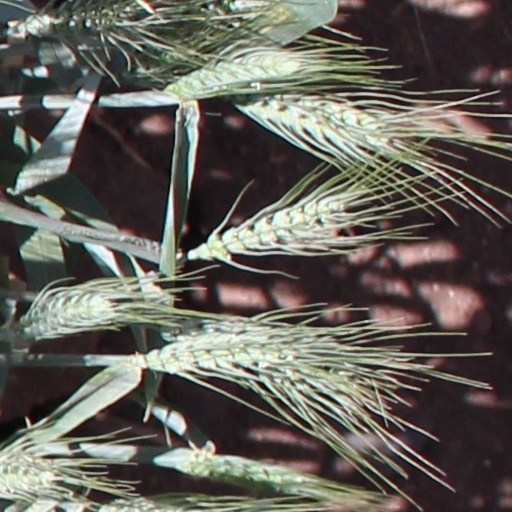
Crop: wheat